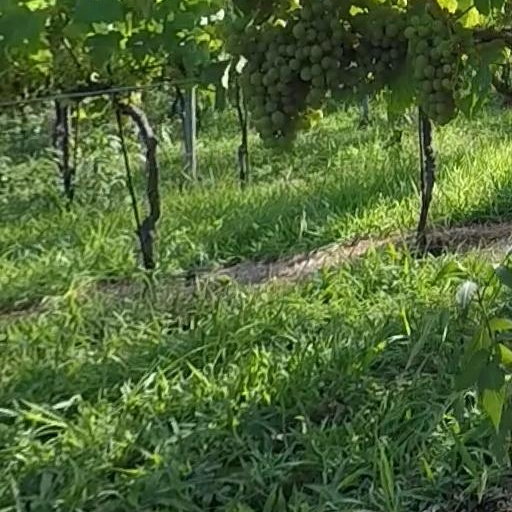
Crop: grape